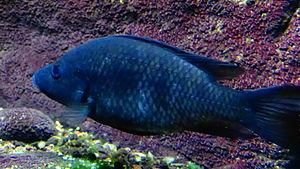
Stomatepia pindu - Adulte - Lac Barombi Mbo - Aquarium de la Porte Dorée Paris, ile France, France - 11/2014
Stomatepia est un genre de poissons Perciformes qui appartient à la famille des Cichlidae. Stomatepia : du grec, stomie = bouche et du latin, tepere = être chaud.
Stomatepia pindu est un poisson de la famille des Cichlidae et du genre Stomatepia endémique du lac Barombi-Mbo au Cameroun. C'est une espèce pas des plus jolies de par sa coloration, mais extrêmement rare du fait de son endémisme très restreint. Quelques amateurs aquariophiles détiennent des souches de Stomatepia pindu et il est important et en raison de son statut IUCN de le reproduire et de le diffuser.
Le lac Barombi Mbo est un lac de cratère situé au Cameroun, dans la région du Sud-Ouest, près de Kumba.